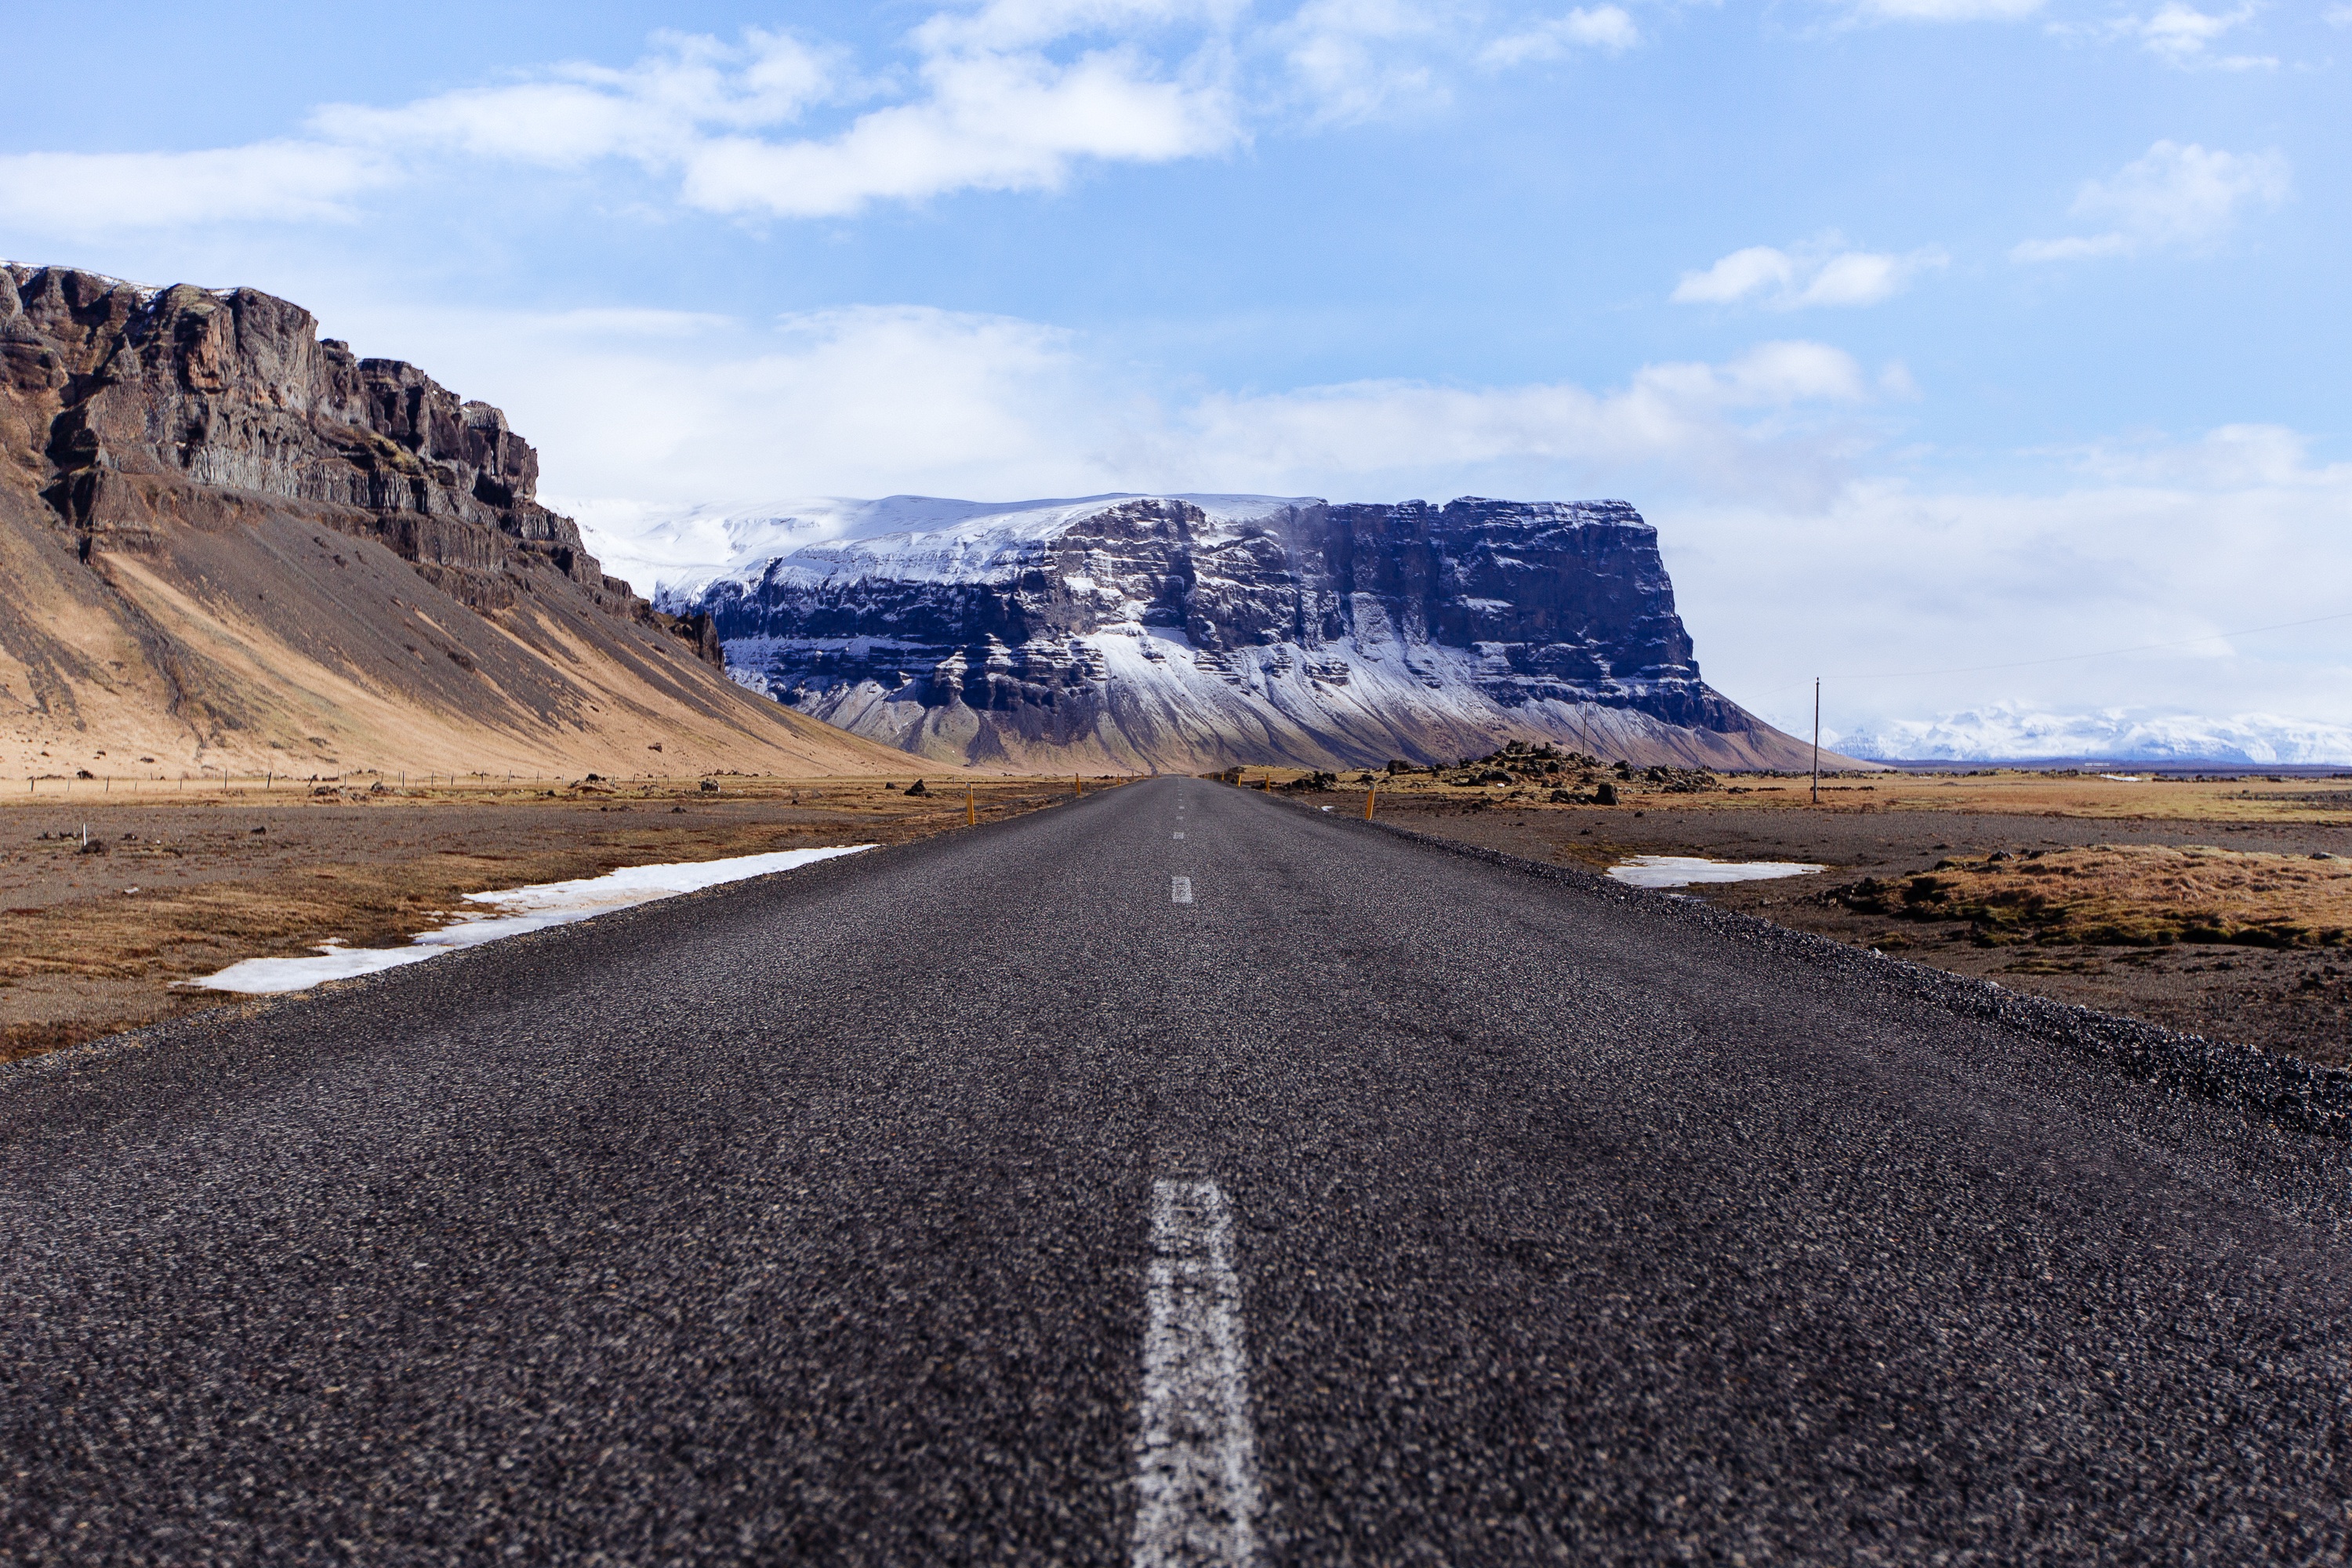
landscape, sea, coast, horizon, mountain, road, freeway, journey, route, terrain, geology, infrastructure, badlands, plateau, landform, geographical feature